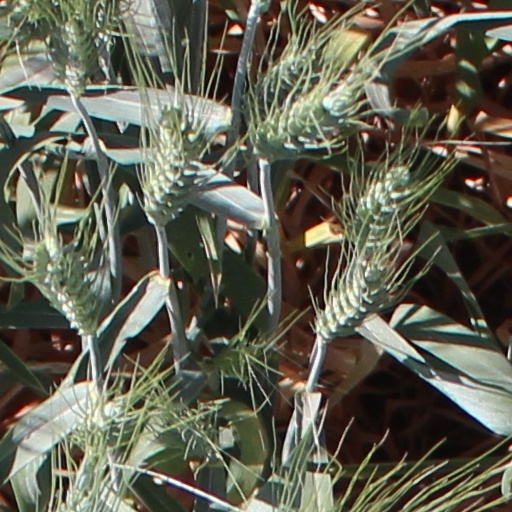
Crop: wheat